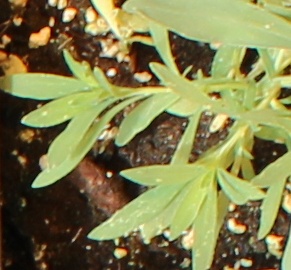
Label: Kochia